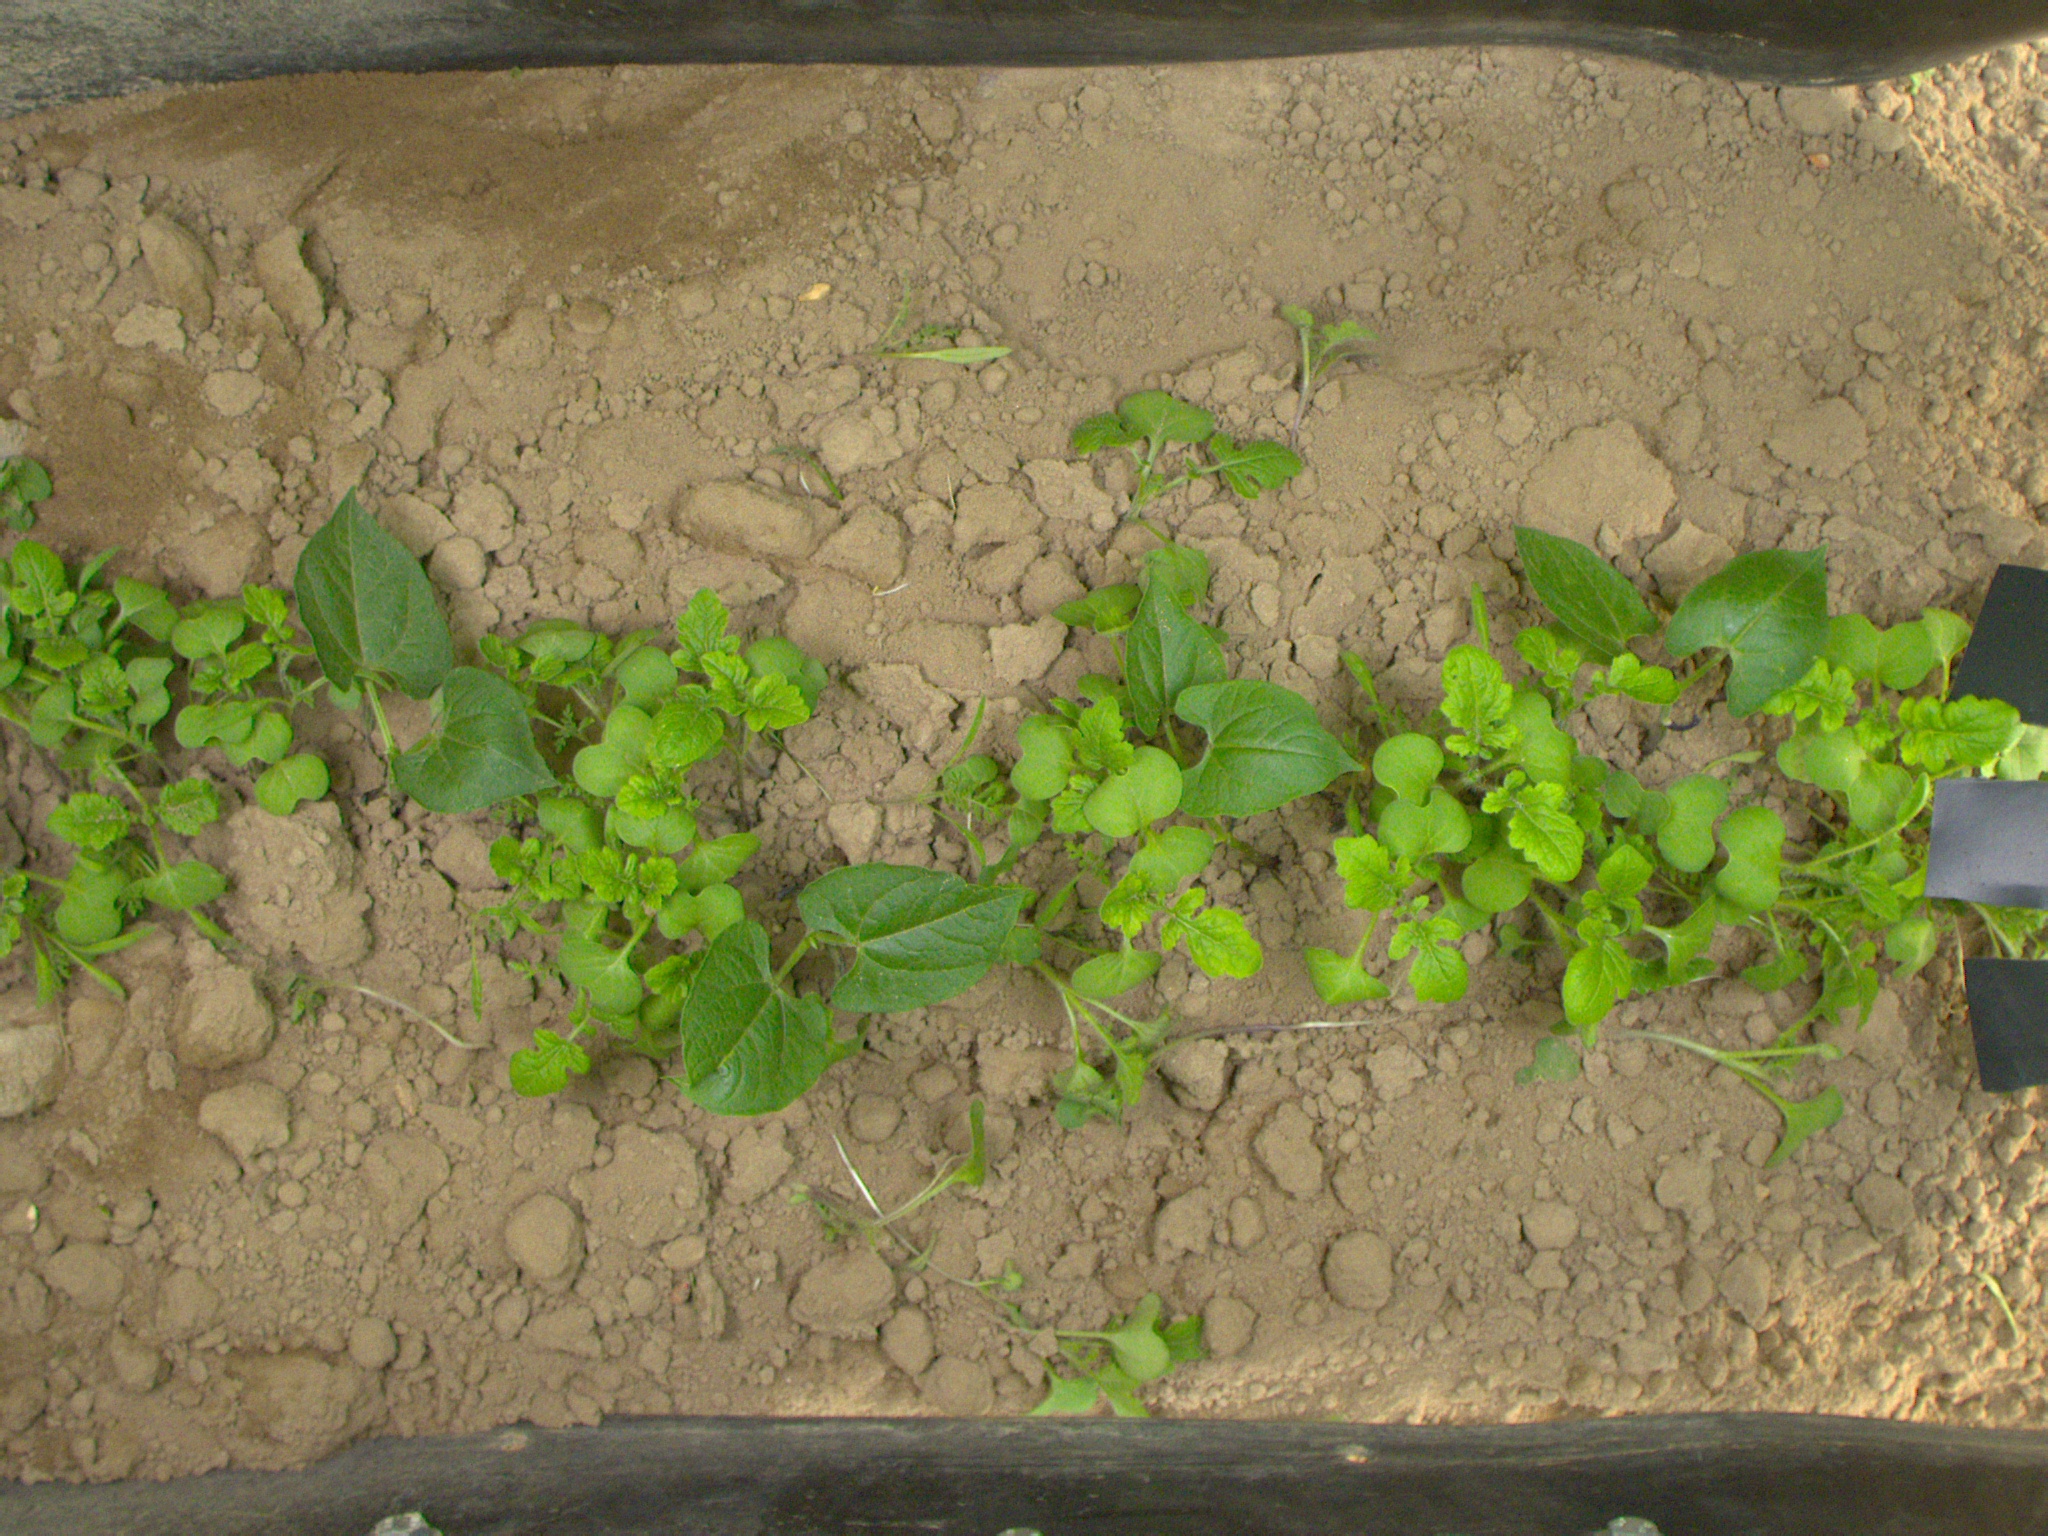
Crop: bean
Objects: stem_bean, stem_bean, stem_bean, stem_bean, bean, bean, bean, bean